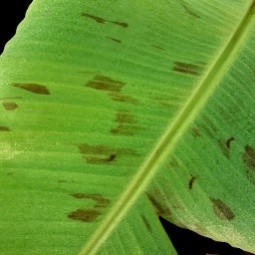
Label: Healthy